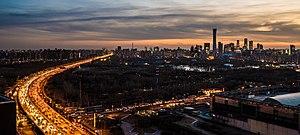
Pékin possède plusieurs rocades périphériques qui encercle son centre-ville historique et son agglomération.